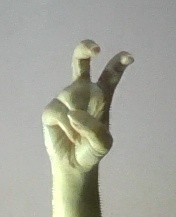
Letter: toot